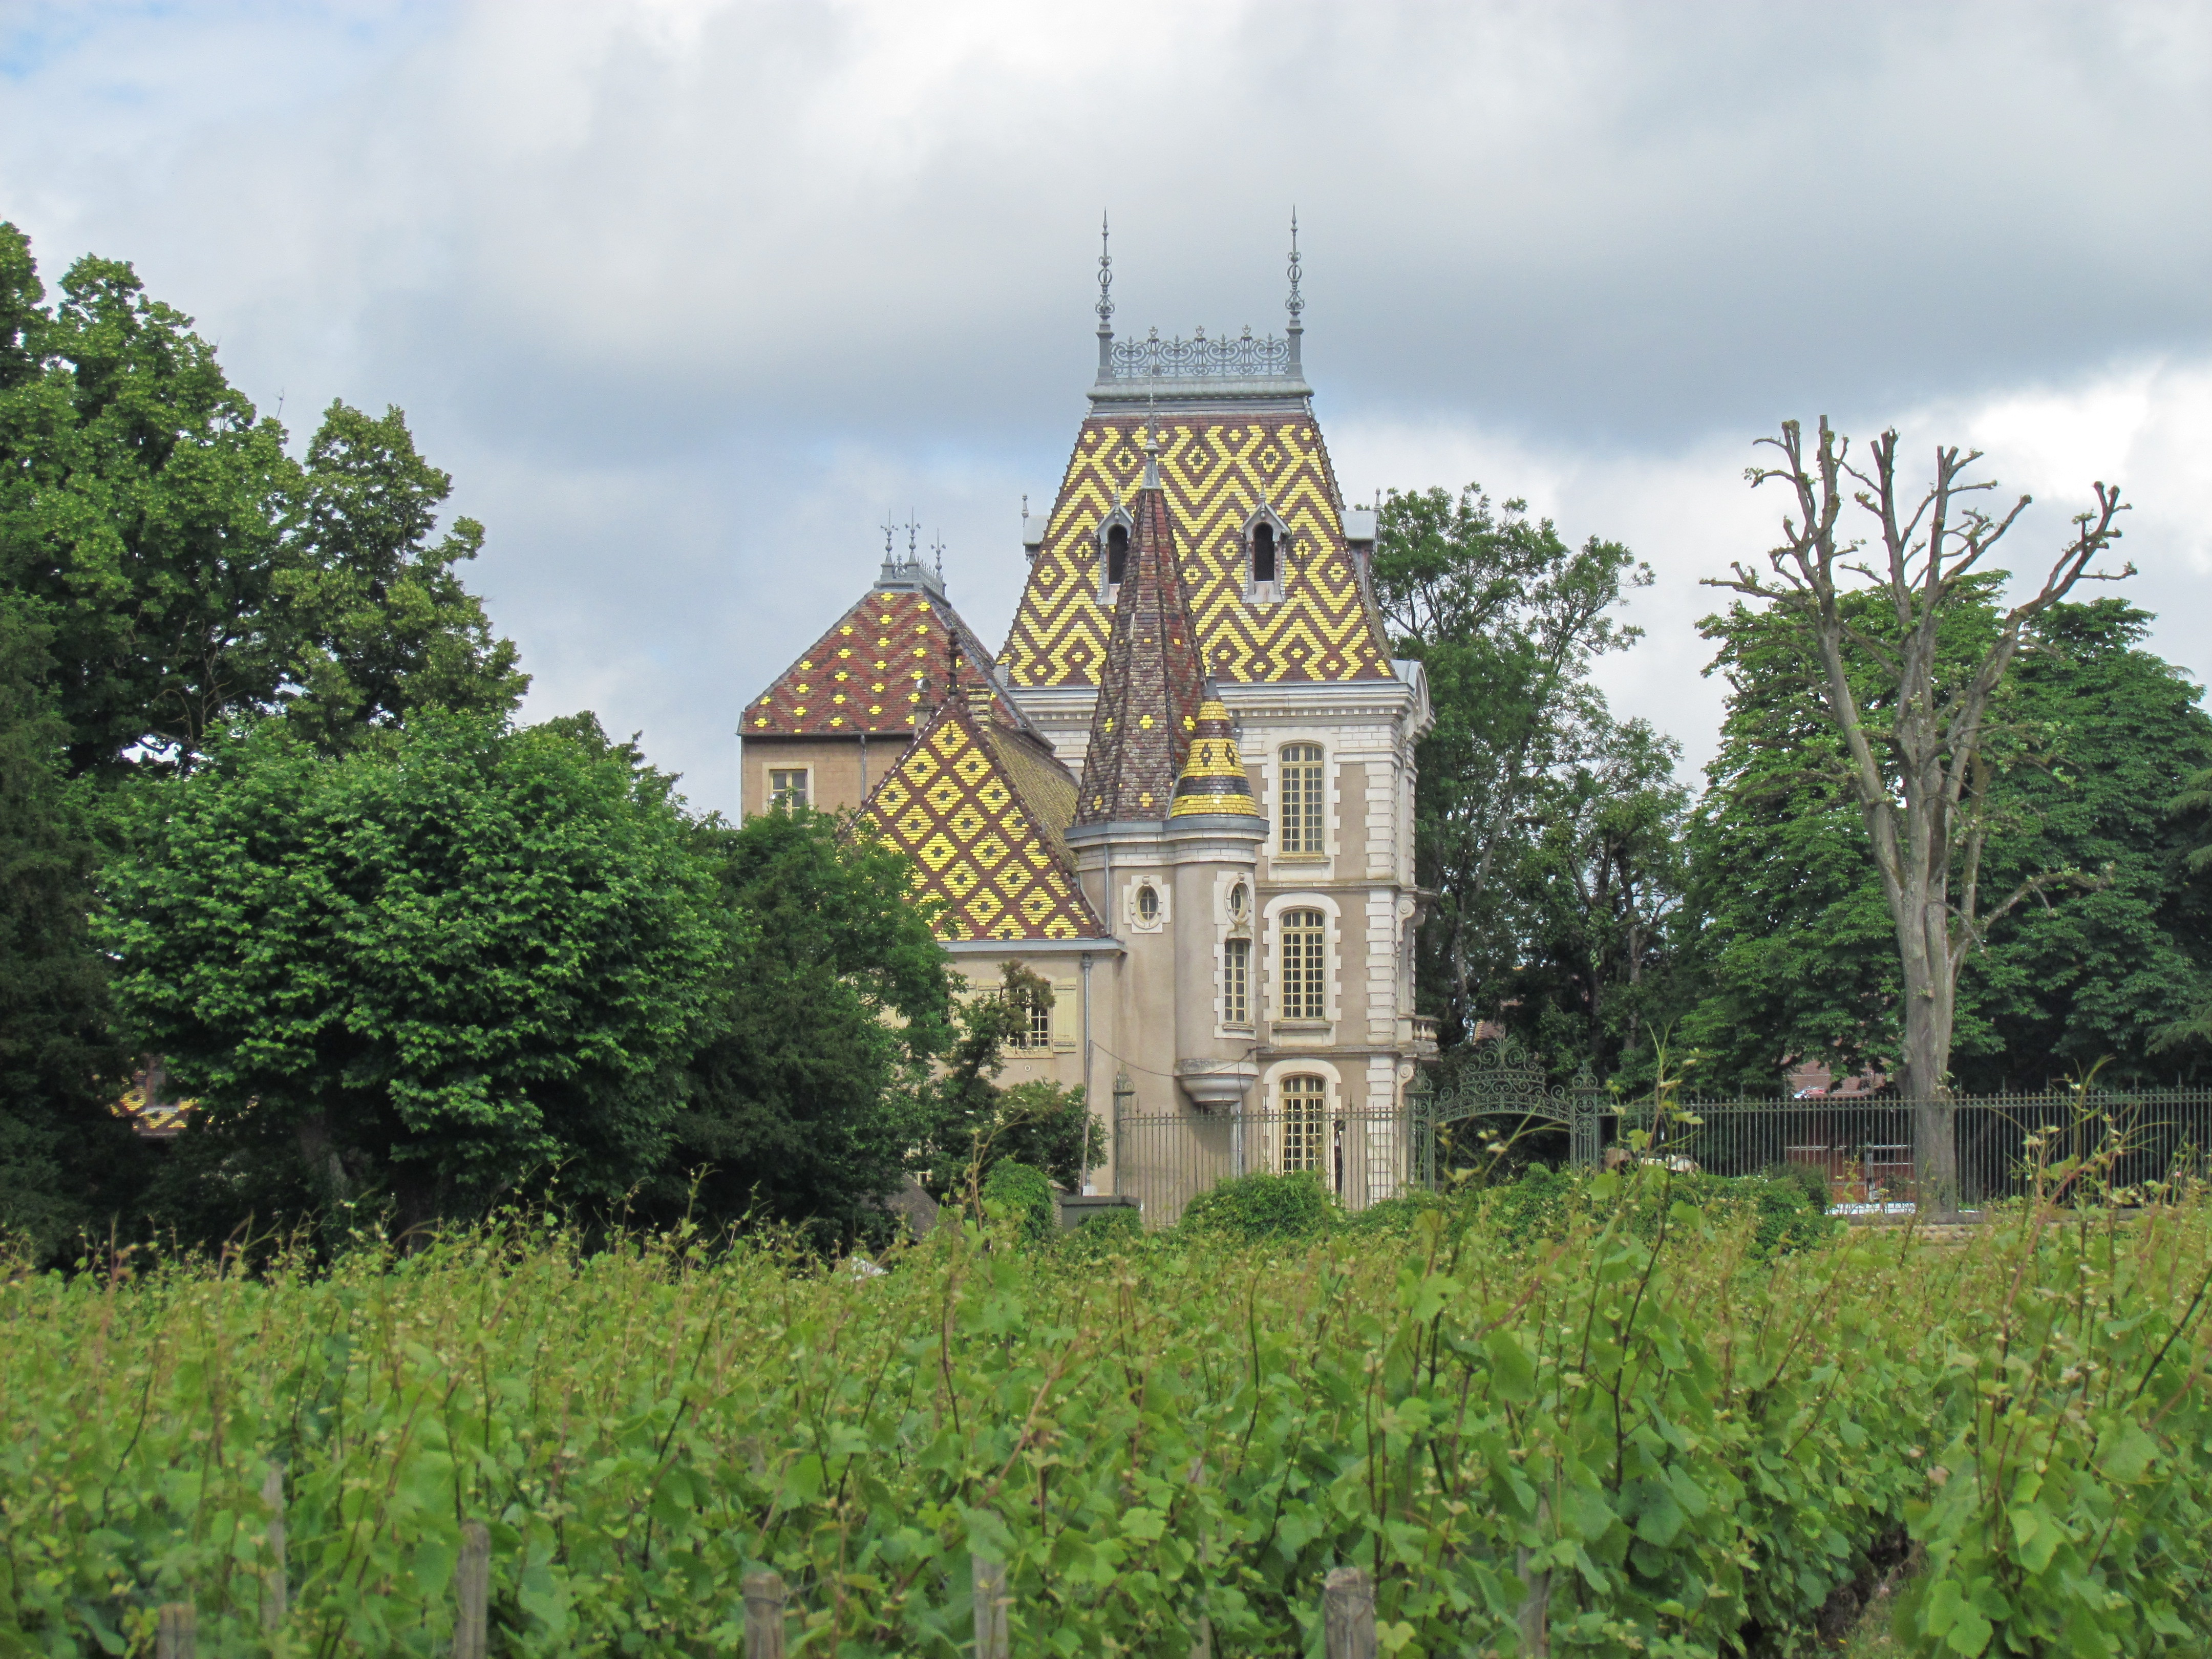
house, building, chateau, summer, france, place of worship, monastery, estate, beaune, manor house, rural area, wine castle